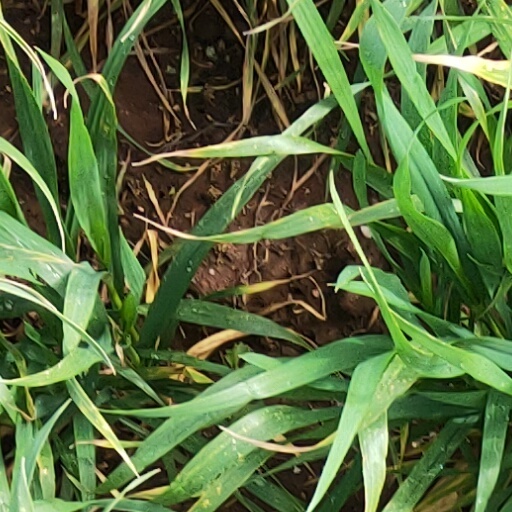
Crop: wheat